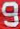
Number: 9